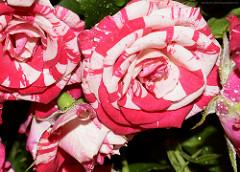
Flower: rose